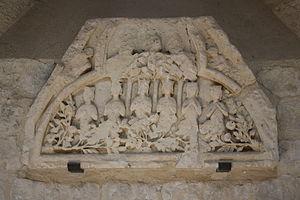
Rampillon (Seine-et-Marne, France), église St Ḗliphe, bas-relief du XIIIe ou XIVe siècle Le Paradis.